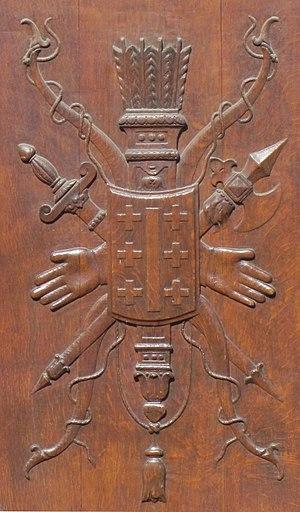
Porte Maison Louve
La « Maison de la Louve » est une maison de style baroque située au numéro 5 de la Grand-Place de Bruxelles en Belgique, entre les maisons du Sac et du Cornet, sur le côté nord-ouest de la place.